United Nations Security Council Resolution 1848

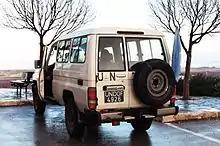
UNDOF vehicle

United Nations Security Council Resolution 1848 was unanimously adopted on 12 December 2008.